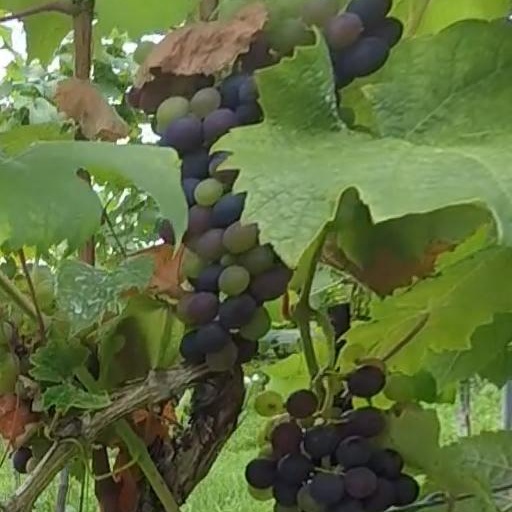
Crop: grape